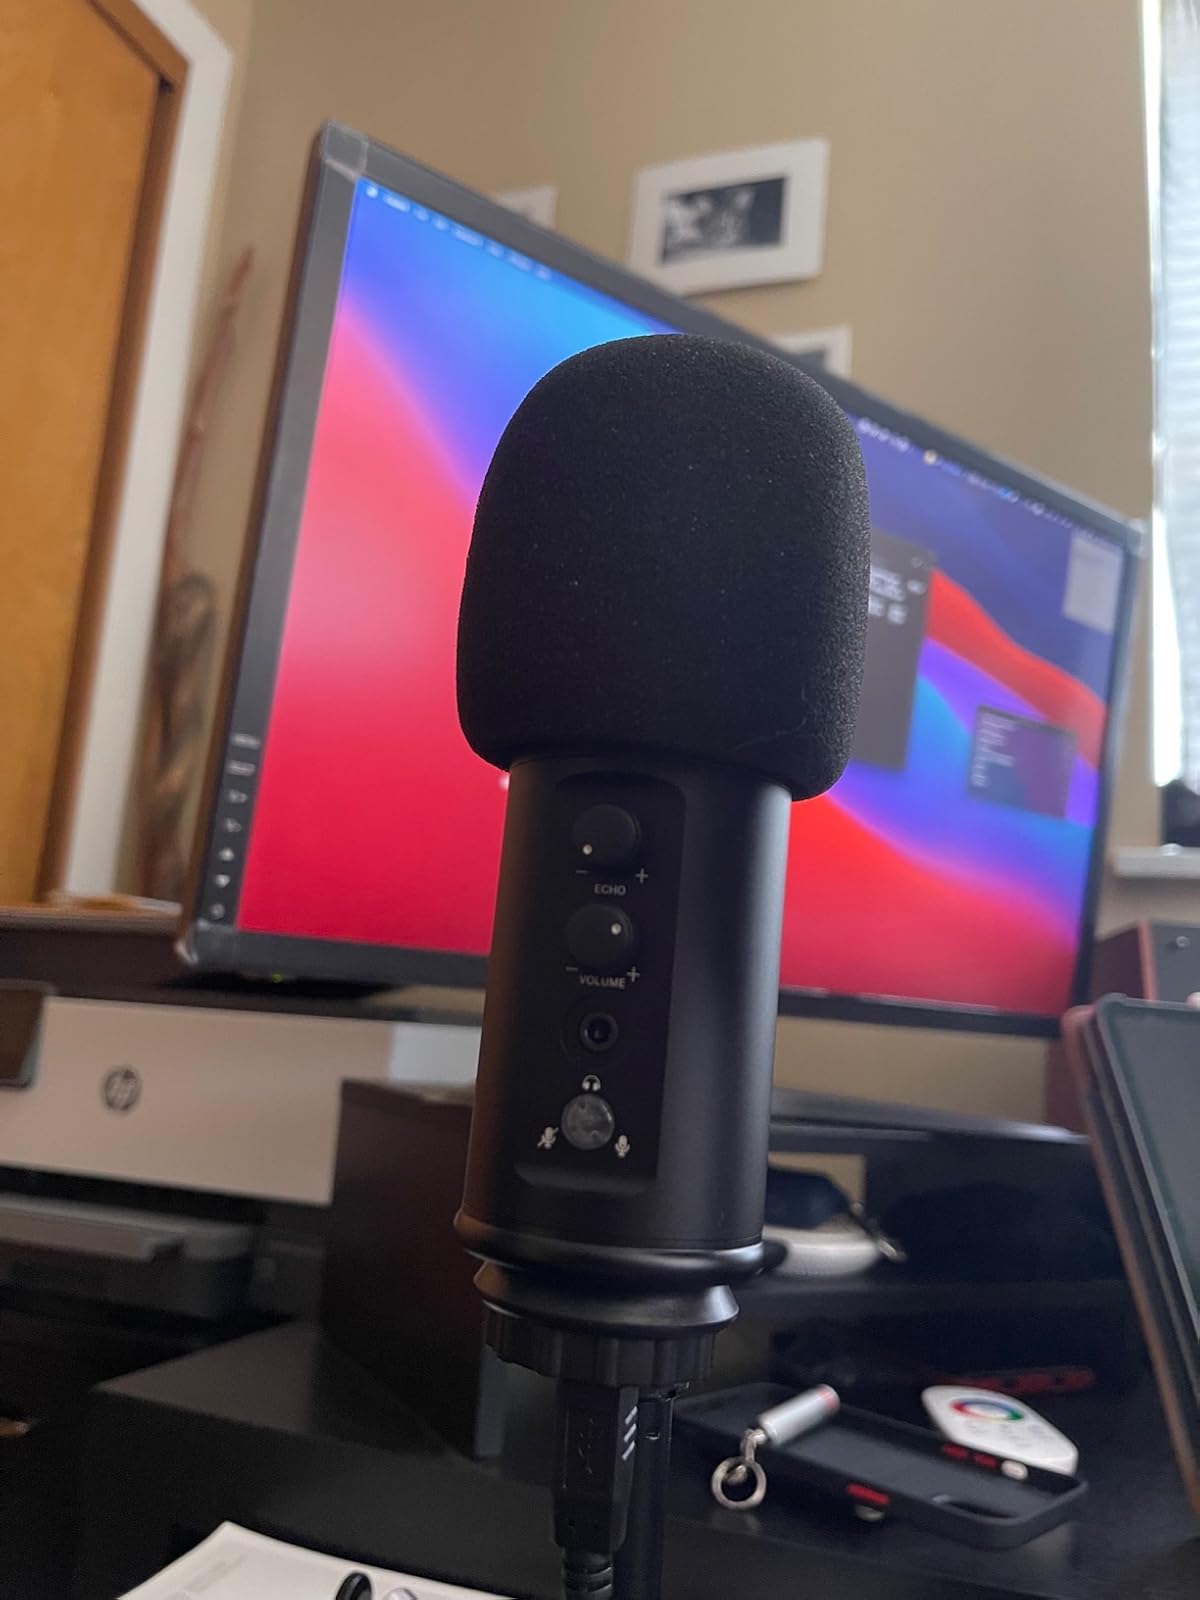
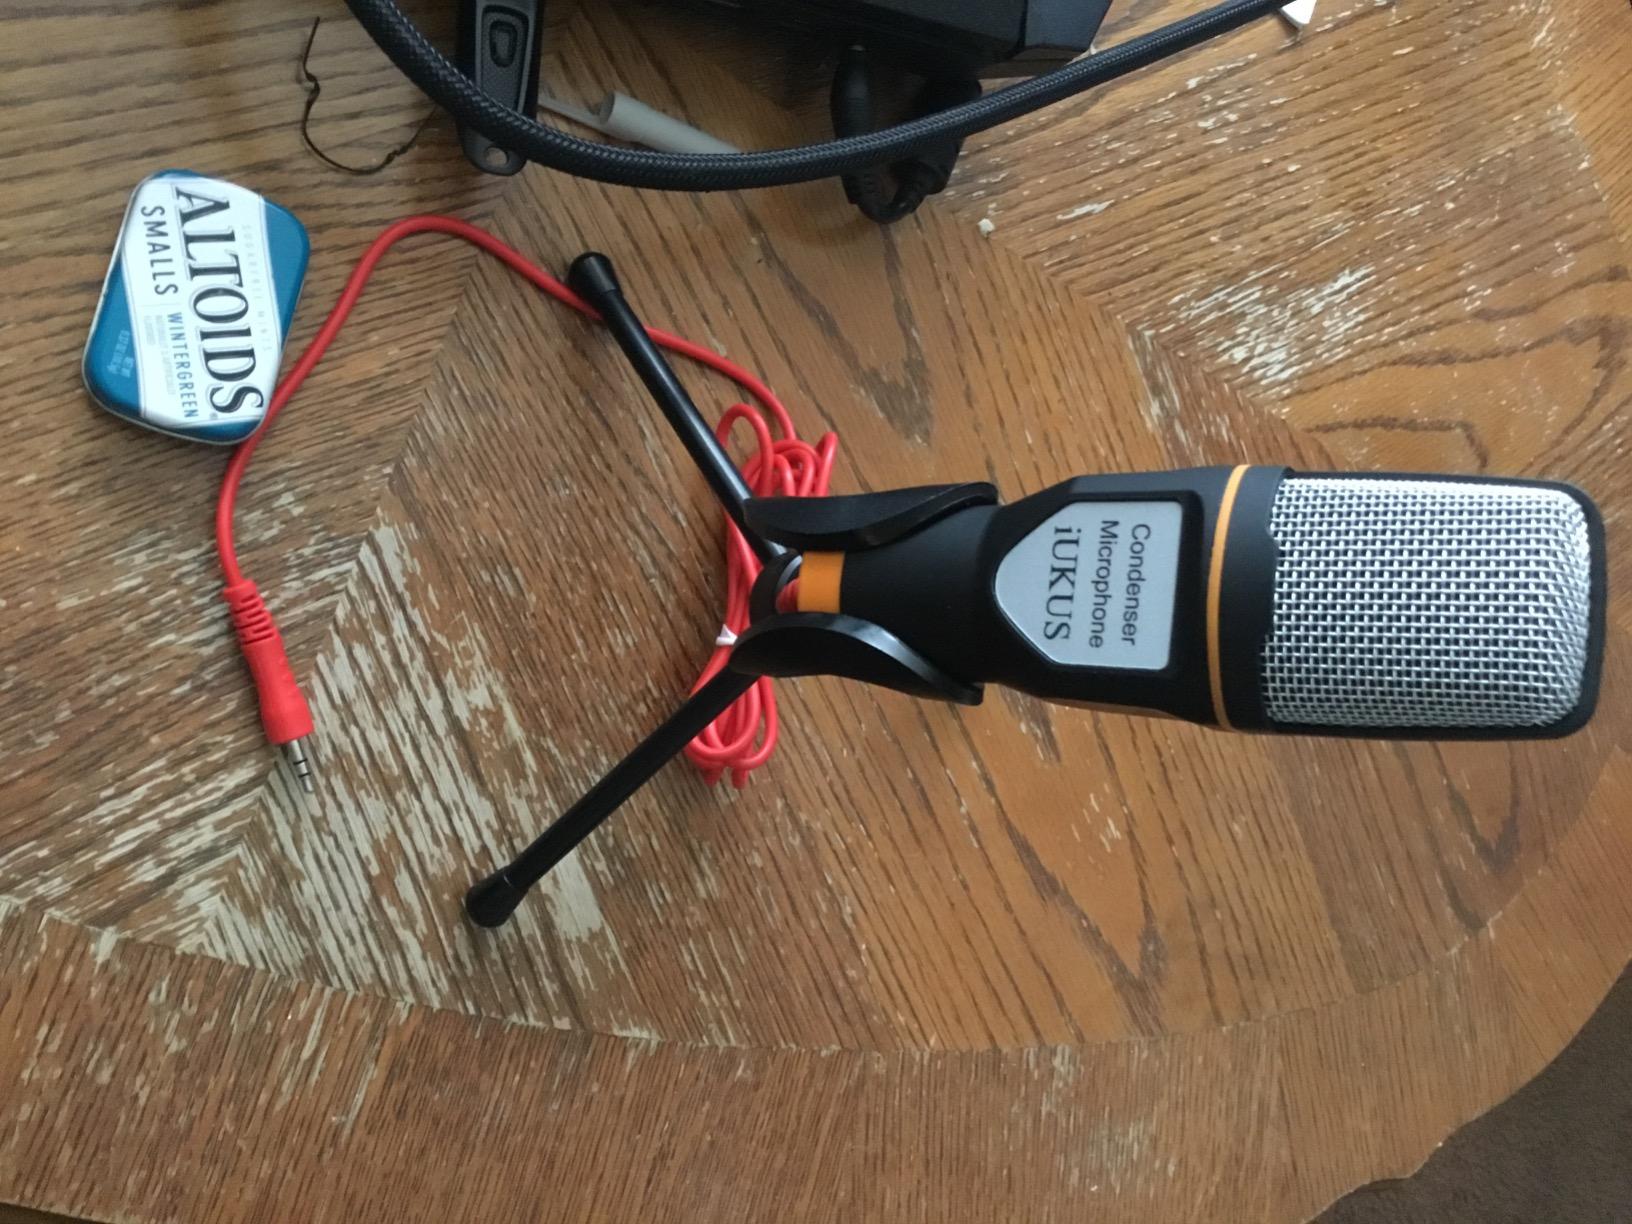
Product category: microphone
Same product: no